Impact of the COVID-19 pandemic on the Walt Disney Company

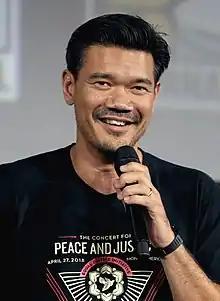
Director Destin Daniel Cretton's self-isolation stopped production of "Shang-Chi and the Legend of the Ten Rings".

The Marvel Cinematic Universe was first hit on March 12; the Marvel Studios film "Shang-Chi and the Legend of the Ten Rings", which was shooting in Australia, suspended production due to director Destin Daniel Cretton self-isolating due to suspected coronavirus, though he later tested negative. The next day, despite several Disney films having their releases postponed in a company announcement. The first film of – "Black Widow", which was set to premiere on May 1, was initially not one of these. This omission was speculated to be because the other films are standalone, while moving "Black Widow" would affect the development and distribution of the future Marvel Cinematic Universe and the Marvel Disney+ works, with Disney holding off on an early postponement announcement; "Black Widow" was finally postponed on March 17, when Disney also postponed its other May releases. It had earlier been speculated that "Black Widow" would be able to take Marvel's November release date planned for "Eternals", as Marvel had 'claimed' many future dates for blockbuster releases, which could save the film's prospects where smaller company releases may not. The replacement was later confirmed, with a domino effect causing each future Marvel film to be sequentially replaced. This also bumped "Shang-Chi", with Marvel's first Asian hero, out of its Chinese New Year release date: it was due to be released in February 2021 but was displaced by the sequel of 2016 film "Doctor Strange". However, given the film's early production shut-down, it may have missed its planned release date, anyway. Due to release delays and continuous coronavirus cases in the United States, Disney announced both "Black Widow" and "Eternals" pushed to a year from their original schedule, with "Shang-Chi" pushed to a fall 2021 release. 2020 was the first year since 2009 that did not release a MCU film.